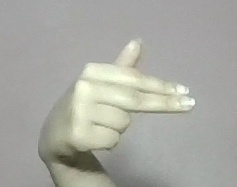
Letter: ghain